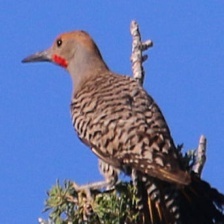
Species: GILDED FLICKER
Scientific name: COLAPTES AURATUS